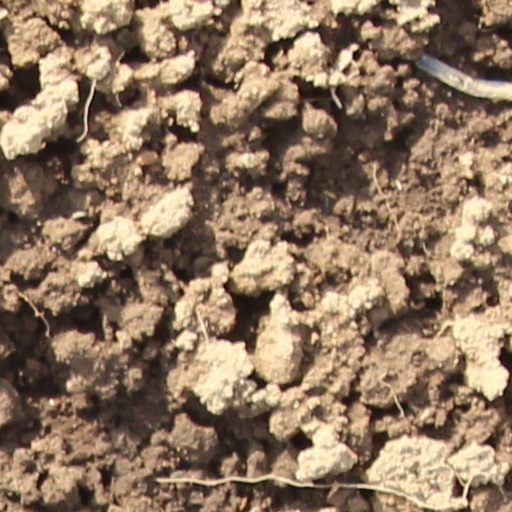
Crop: wheat